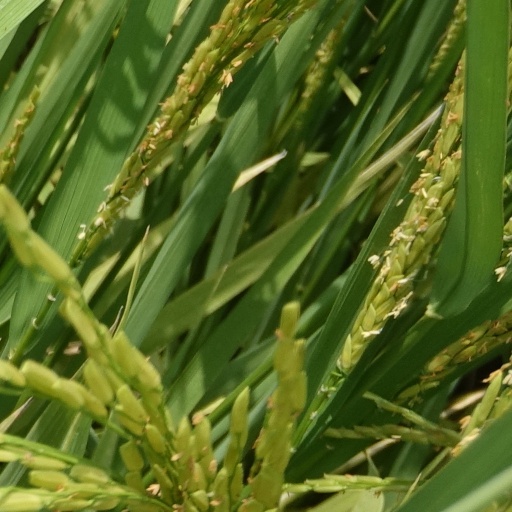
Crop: rice